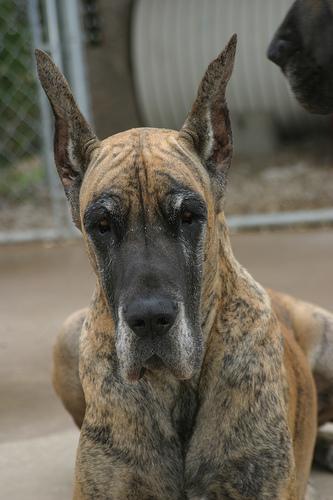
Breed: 206-n000035-Great_Dane